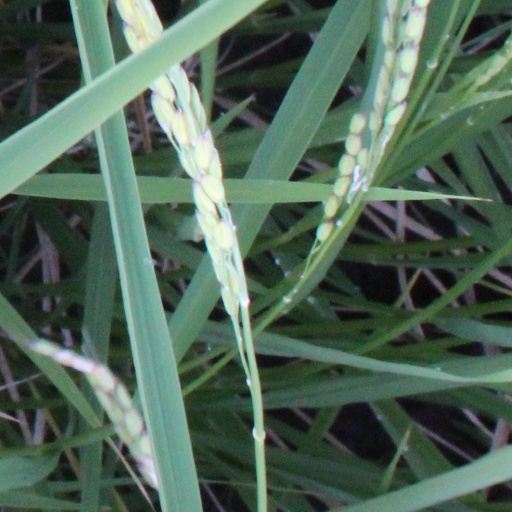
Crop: rice